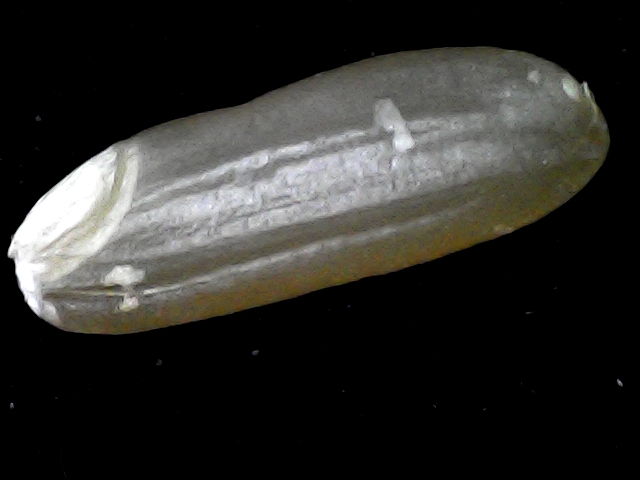
Rice variety: BR23